Aleksandr Fatyushin

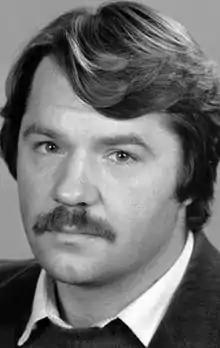

Aleksandr Konstantinovich Fatyushin (1951 — 2003) was a Soviet and Russian film and theater actor. In 1984, he was the Honored Artist of the RSFSR and the winner of the USSR State Prize.